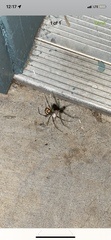
Species: Lactrodectus_hesperus